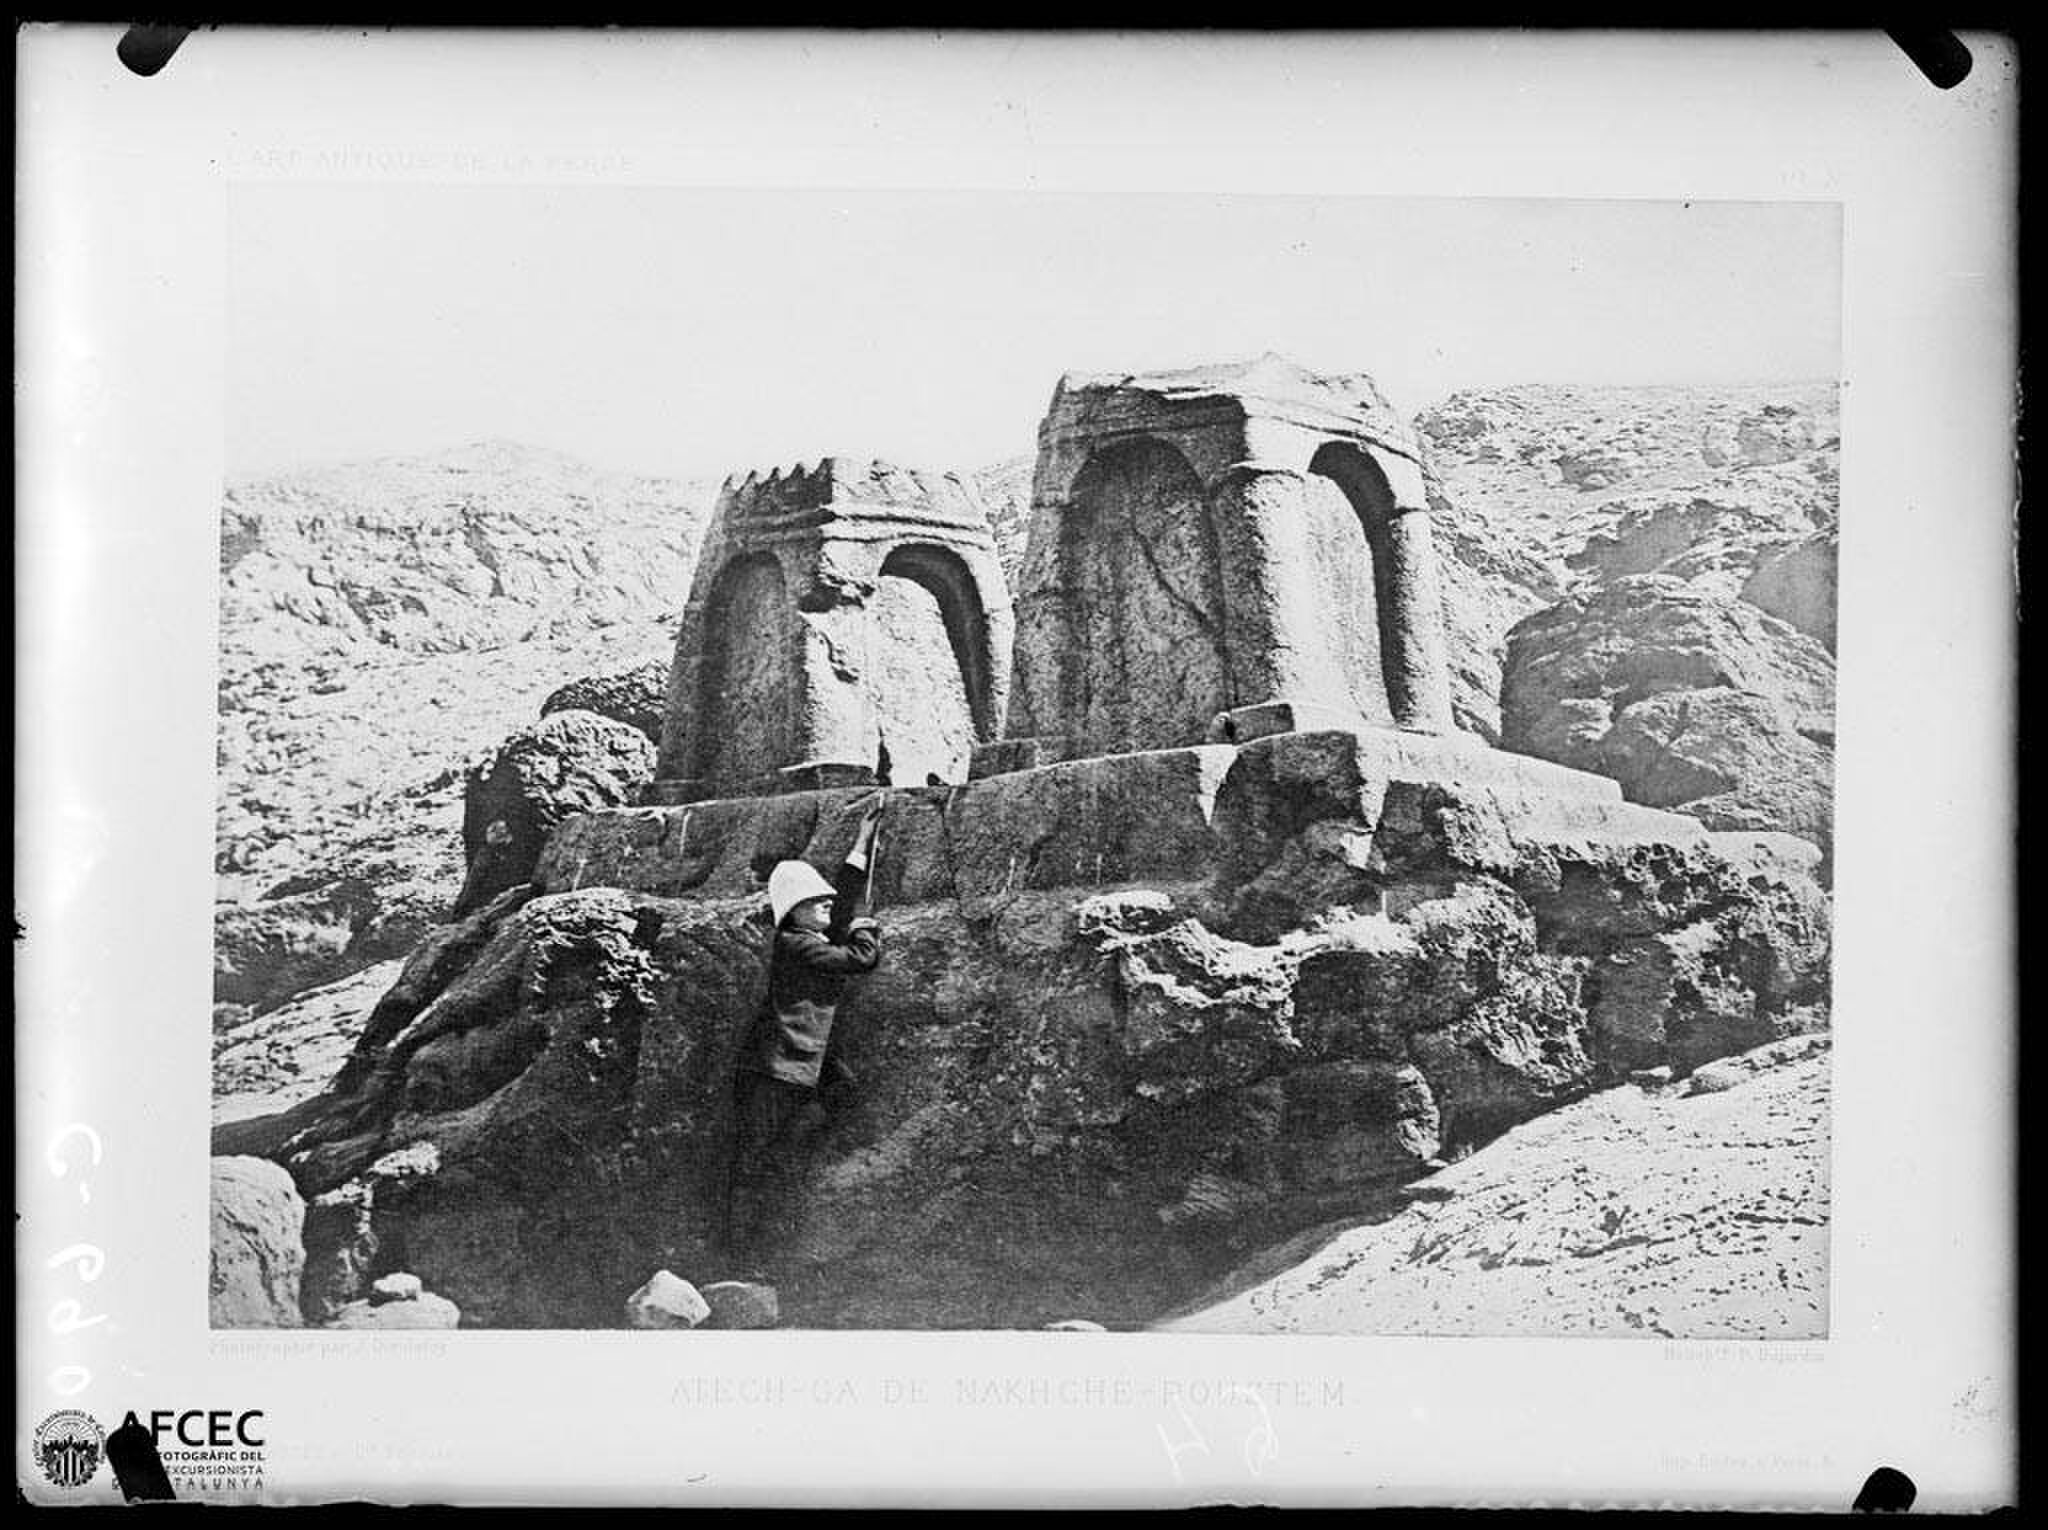
Title: Reproducció d'una fotografia de Atech-ga de Nakche Rustem
Description: Imatge
Date: Entre 1880 i 1920
Categories: Naqsh-e Rustam, PD-Art (PD-Spain-anon-80), PD-Spain-anon-80, Images from Memòria Digital de Catalunya, Photographs by unknown author in Memòria Digital de Catalunya, PD-Art missing SDC copyright status